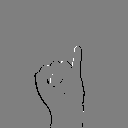
ASL letter: i